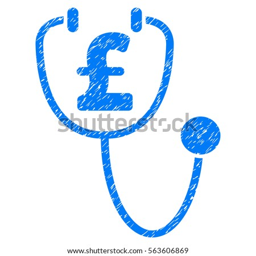
grainy textured icon for overlay watermark stamps .